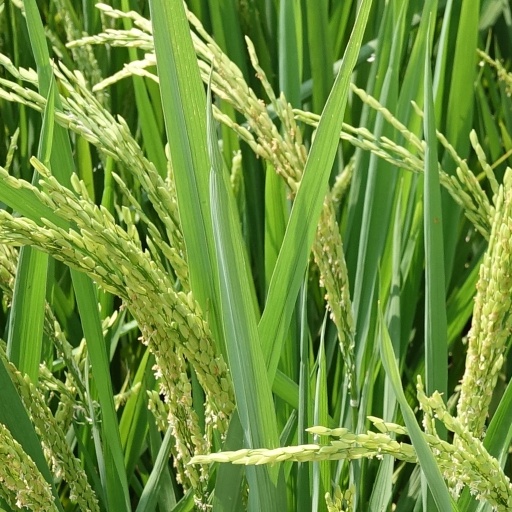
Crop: rice